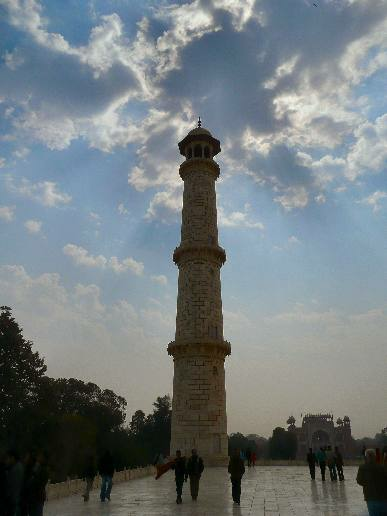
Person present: No